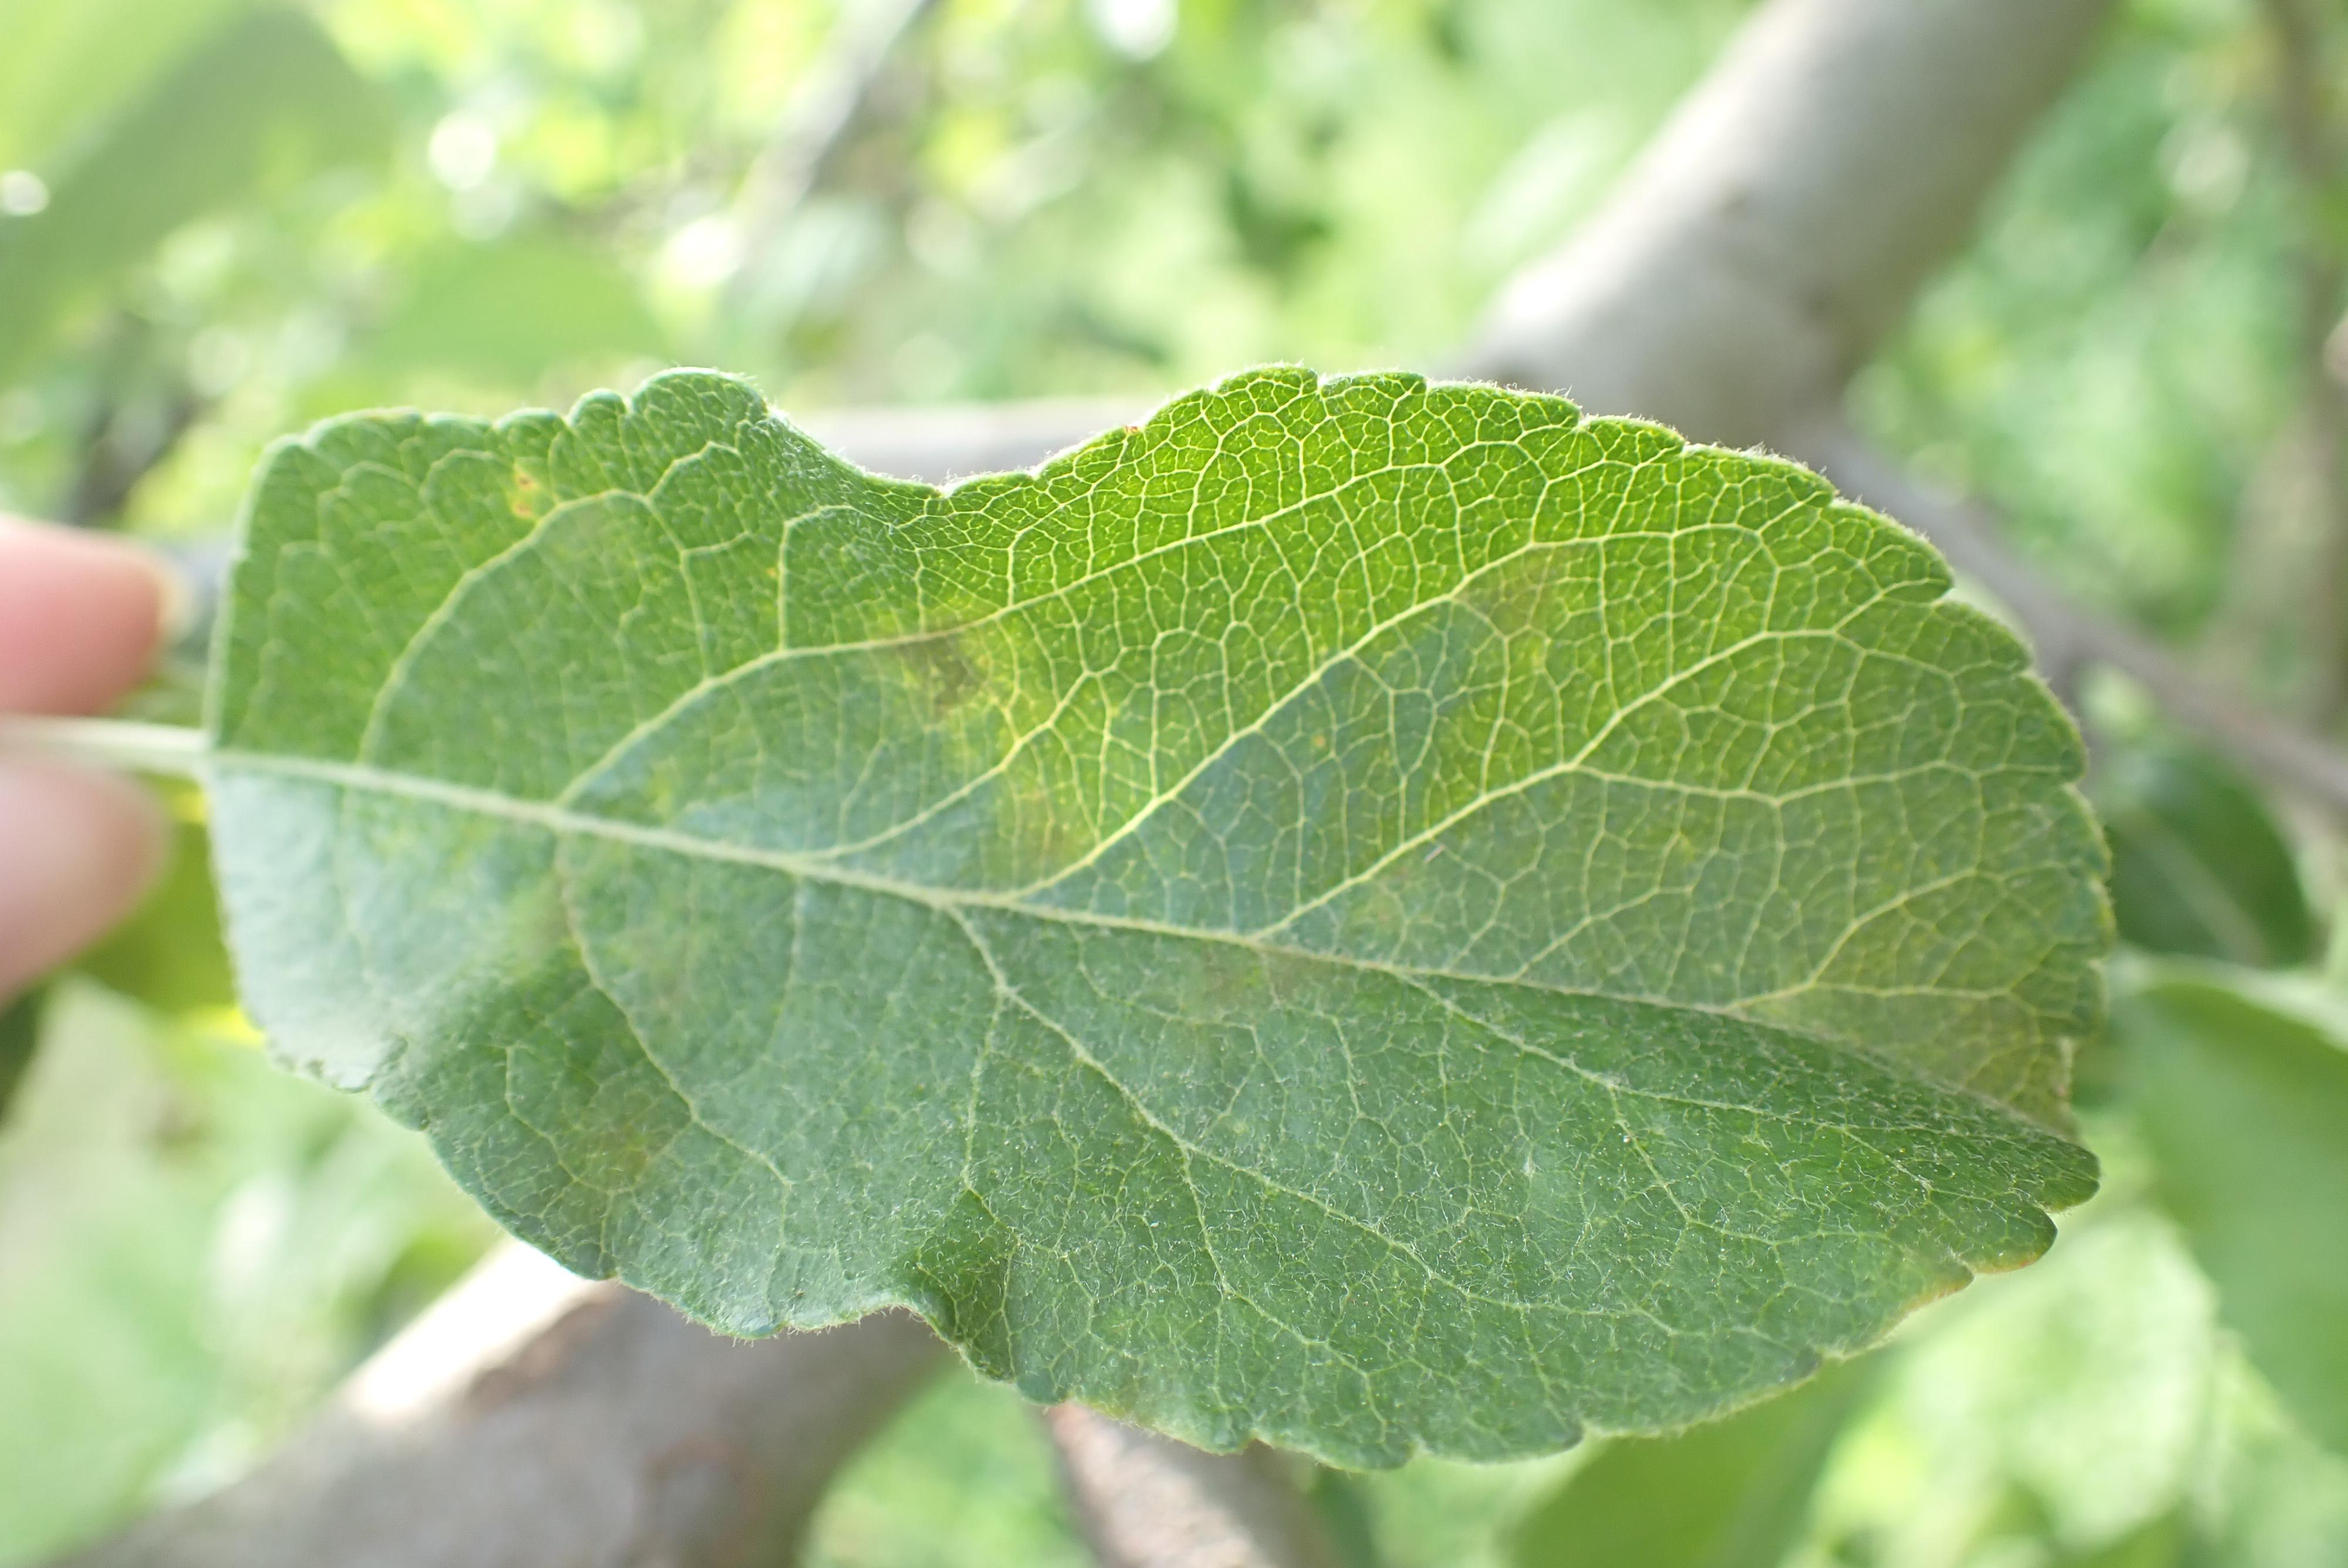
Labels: scab